Greek Church (Constanța)

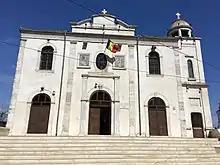
Greek Church

The Greek Church is a Romanian Orthodox church located at 36 Mircea cel Bătrân Street, Constanța, Romania. It is dedicated to the Feast of the Transfiguration.